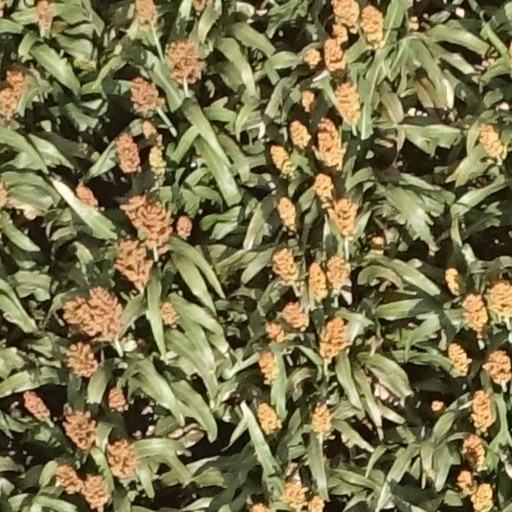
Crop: sorghum